Zygmunt Szendzielarz

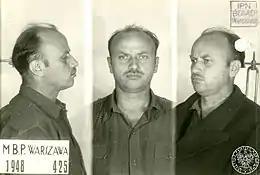
Photo after arrest 1948

After several years underground, he was arrested by the Security Office on 28 June 1948, in Osielec near Nowy Targ. After more than two years of brutal interrogation and torture in Warsaw's Mokotów Prison he was sentenced to death on 2 November 1950 by the Soviet-controlled court-martial in Warsaw. He was executed on 8 February 1951, together with several other Home Army soldiers. Szendzielarz was 40 years old. His body was buried in an undisclosed location. During a 2013 exhumation Szendzielarz's remains were recovered and identified as one of roughly 250 bodies buried in a mass grave at the Meadow at Warsaw's Powązki Military Cemetery.